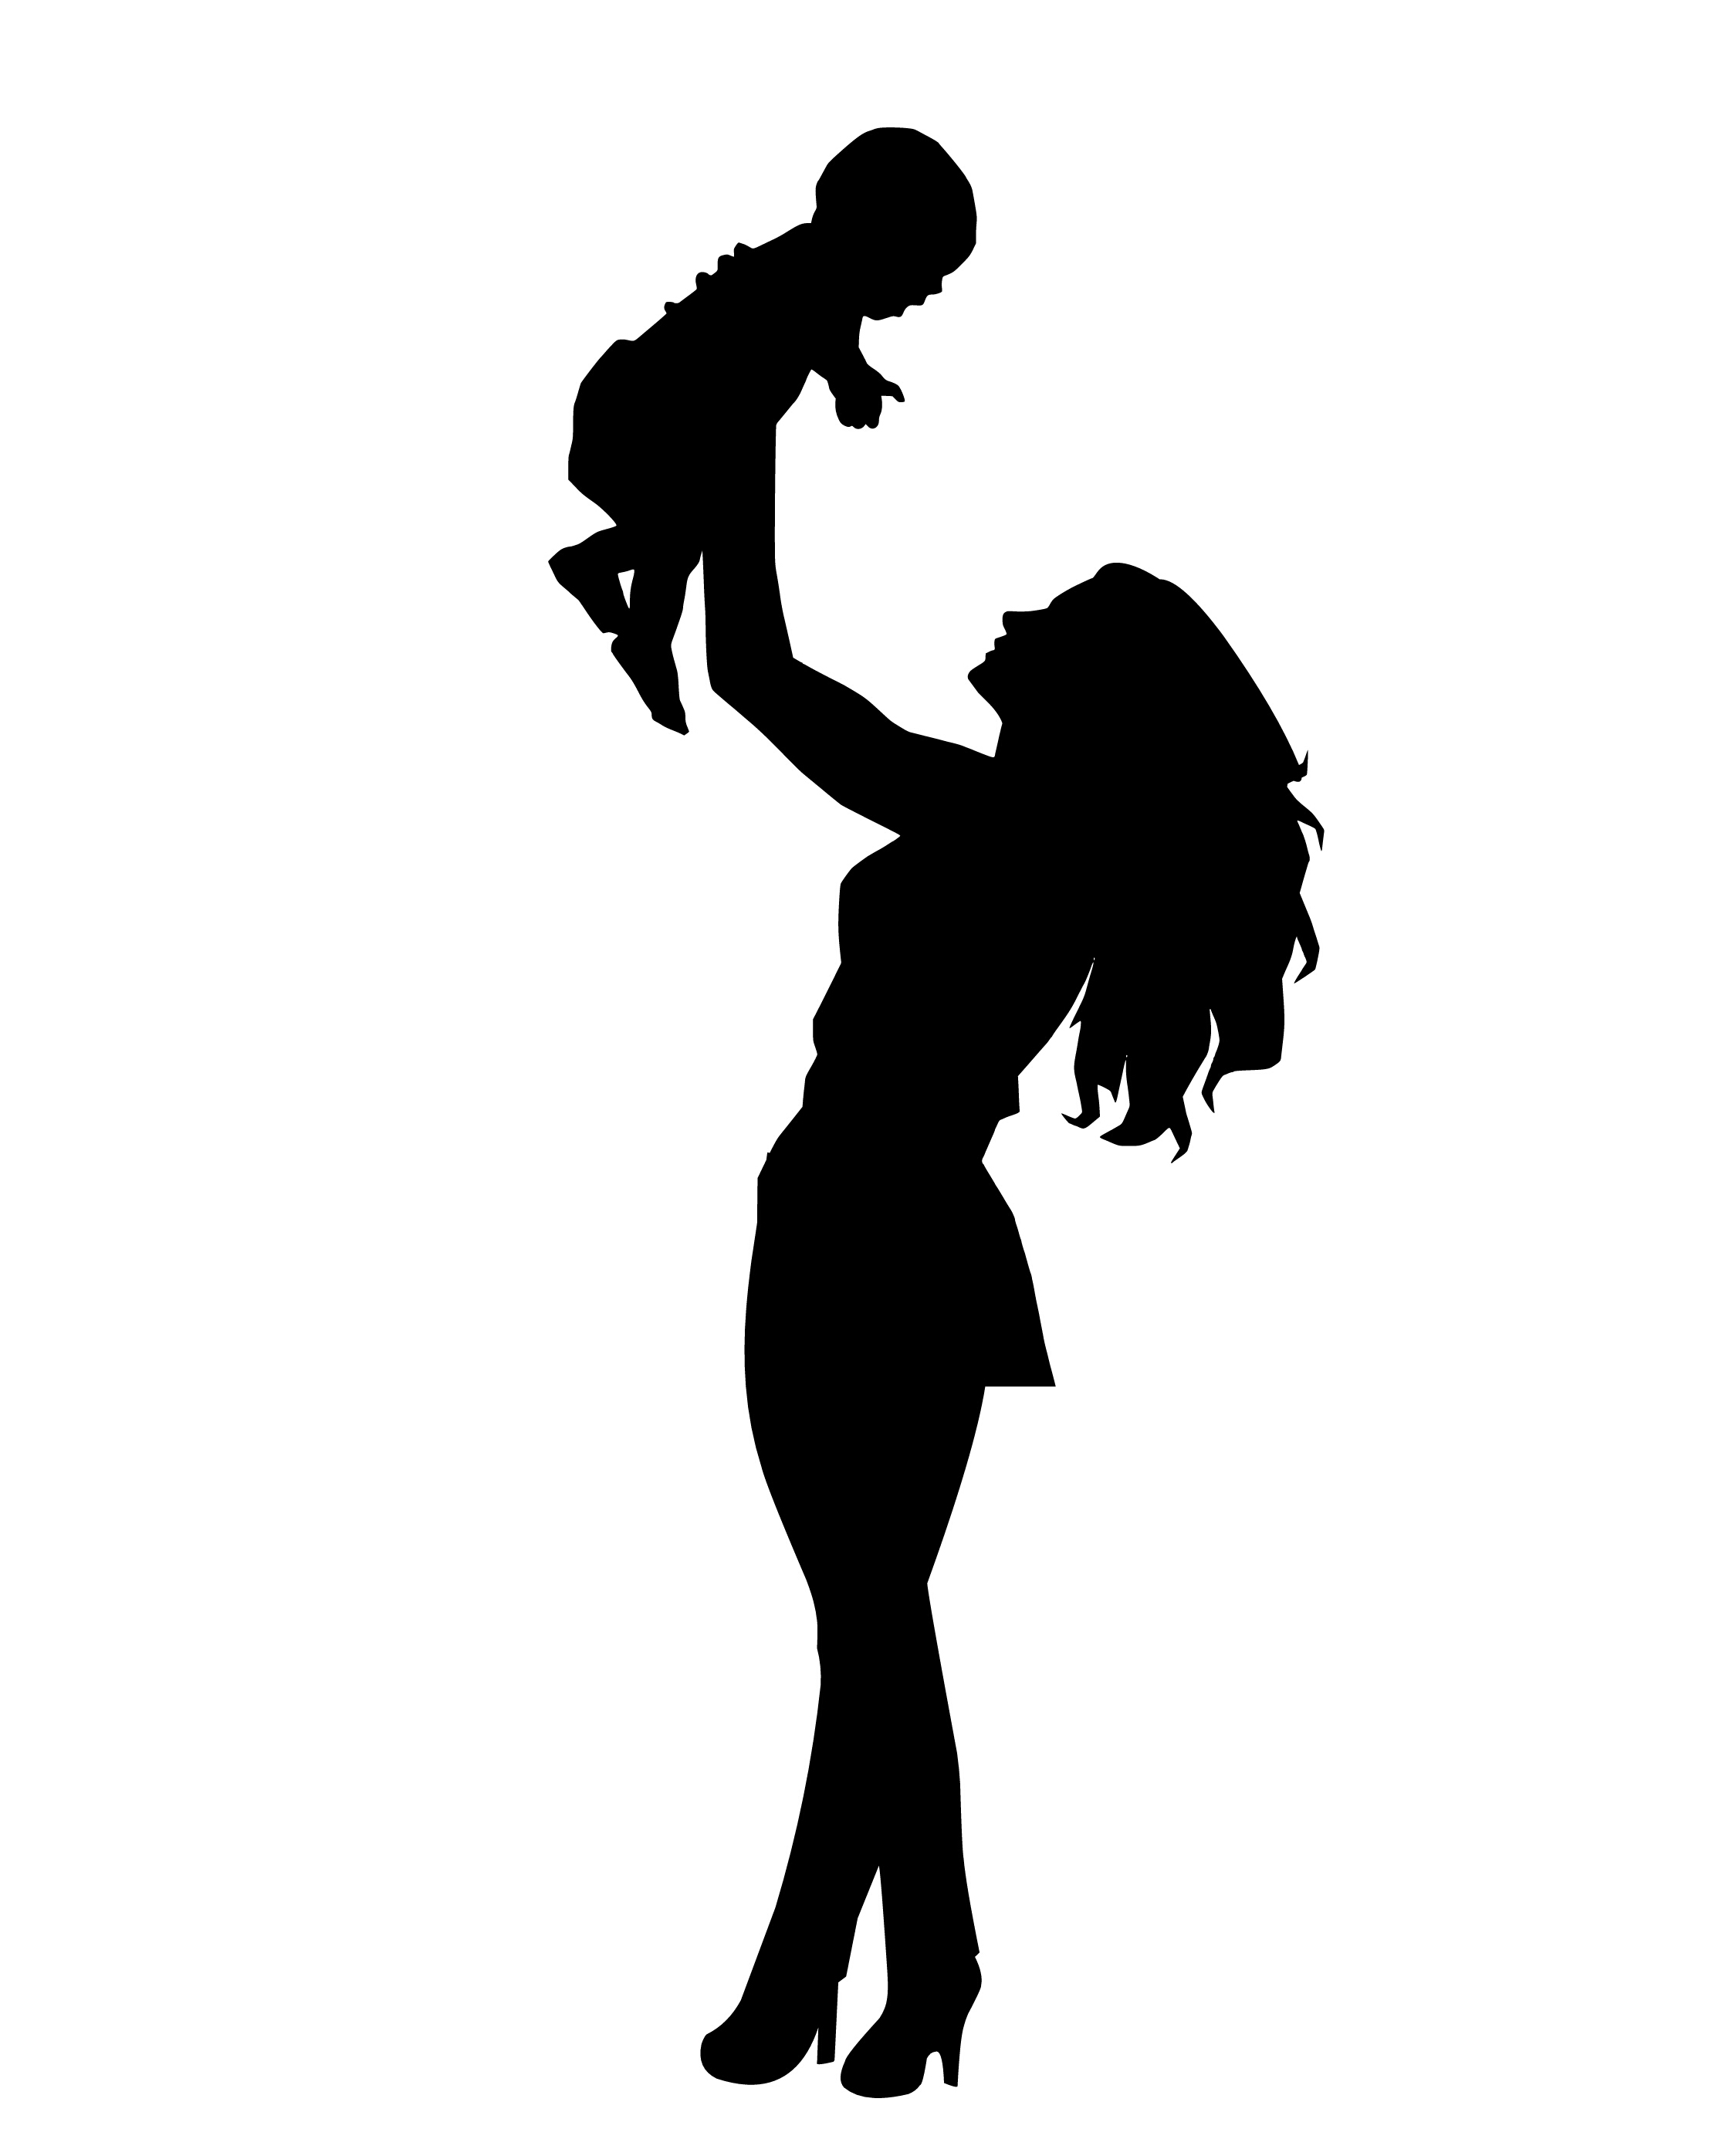
mother, hold, baby, mom, child, silhouette, family, care, love, happiness, parent, together, kid, day, life, hand, dance, black and white, Salsa dance, salsa